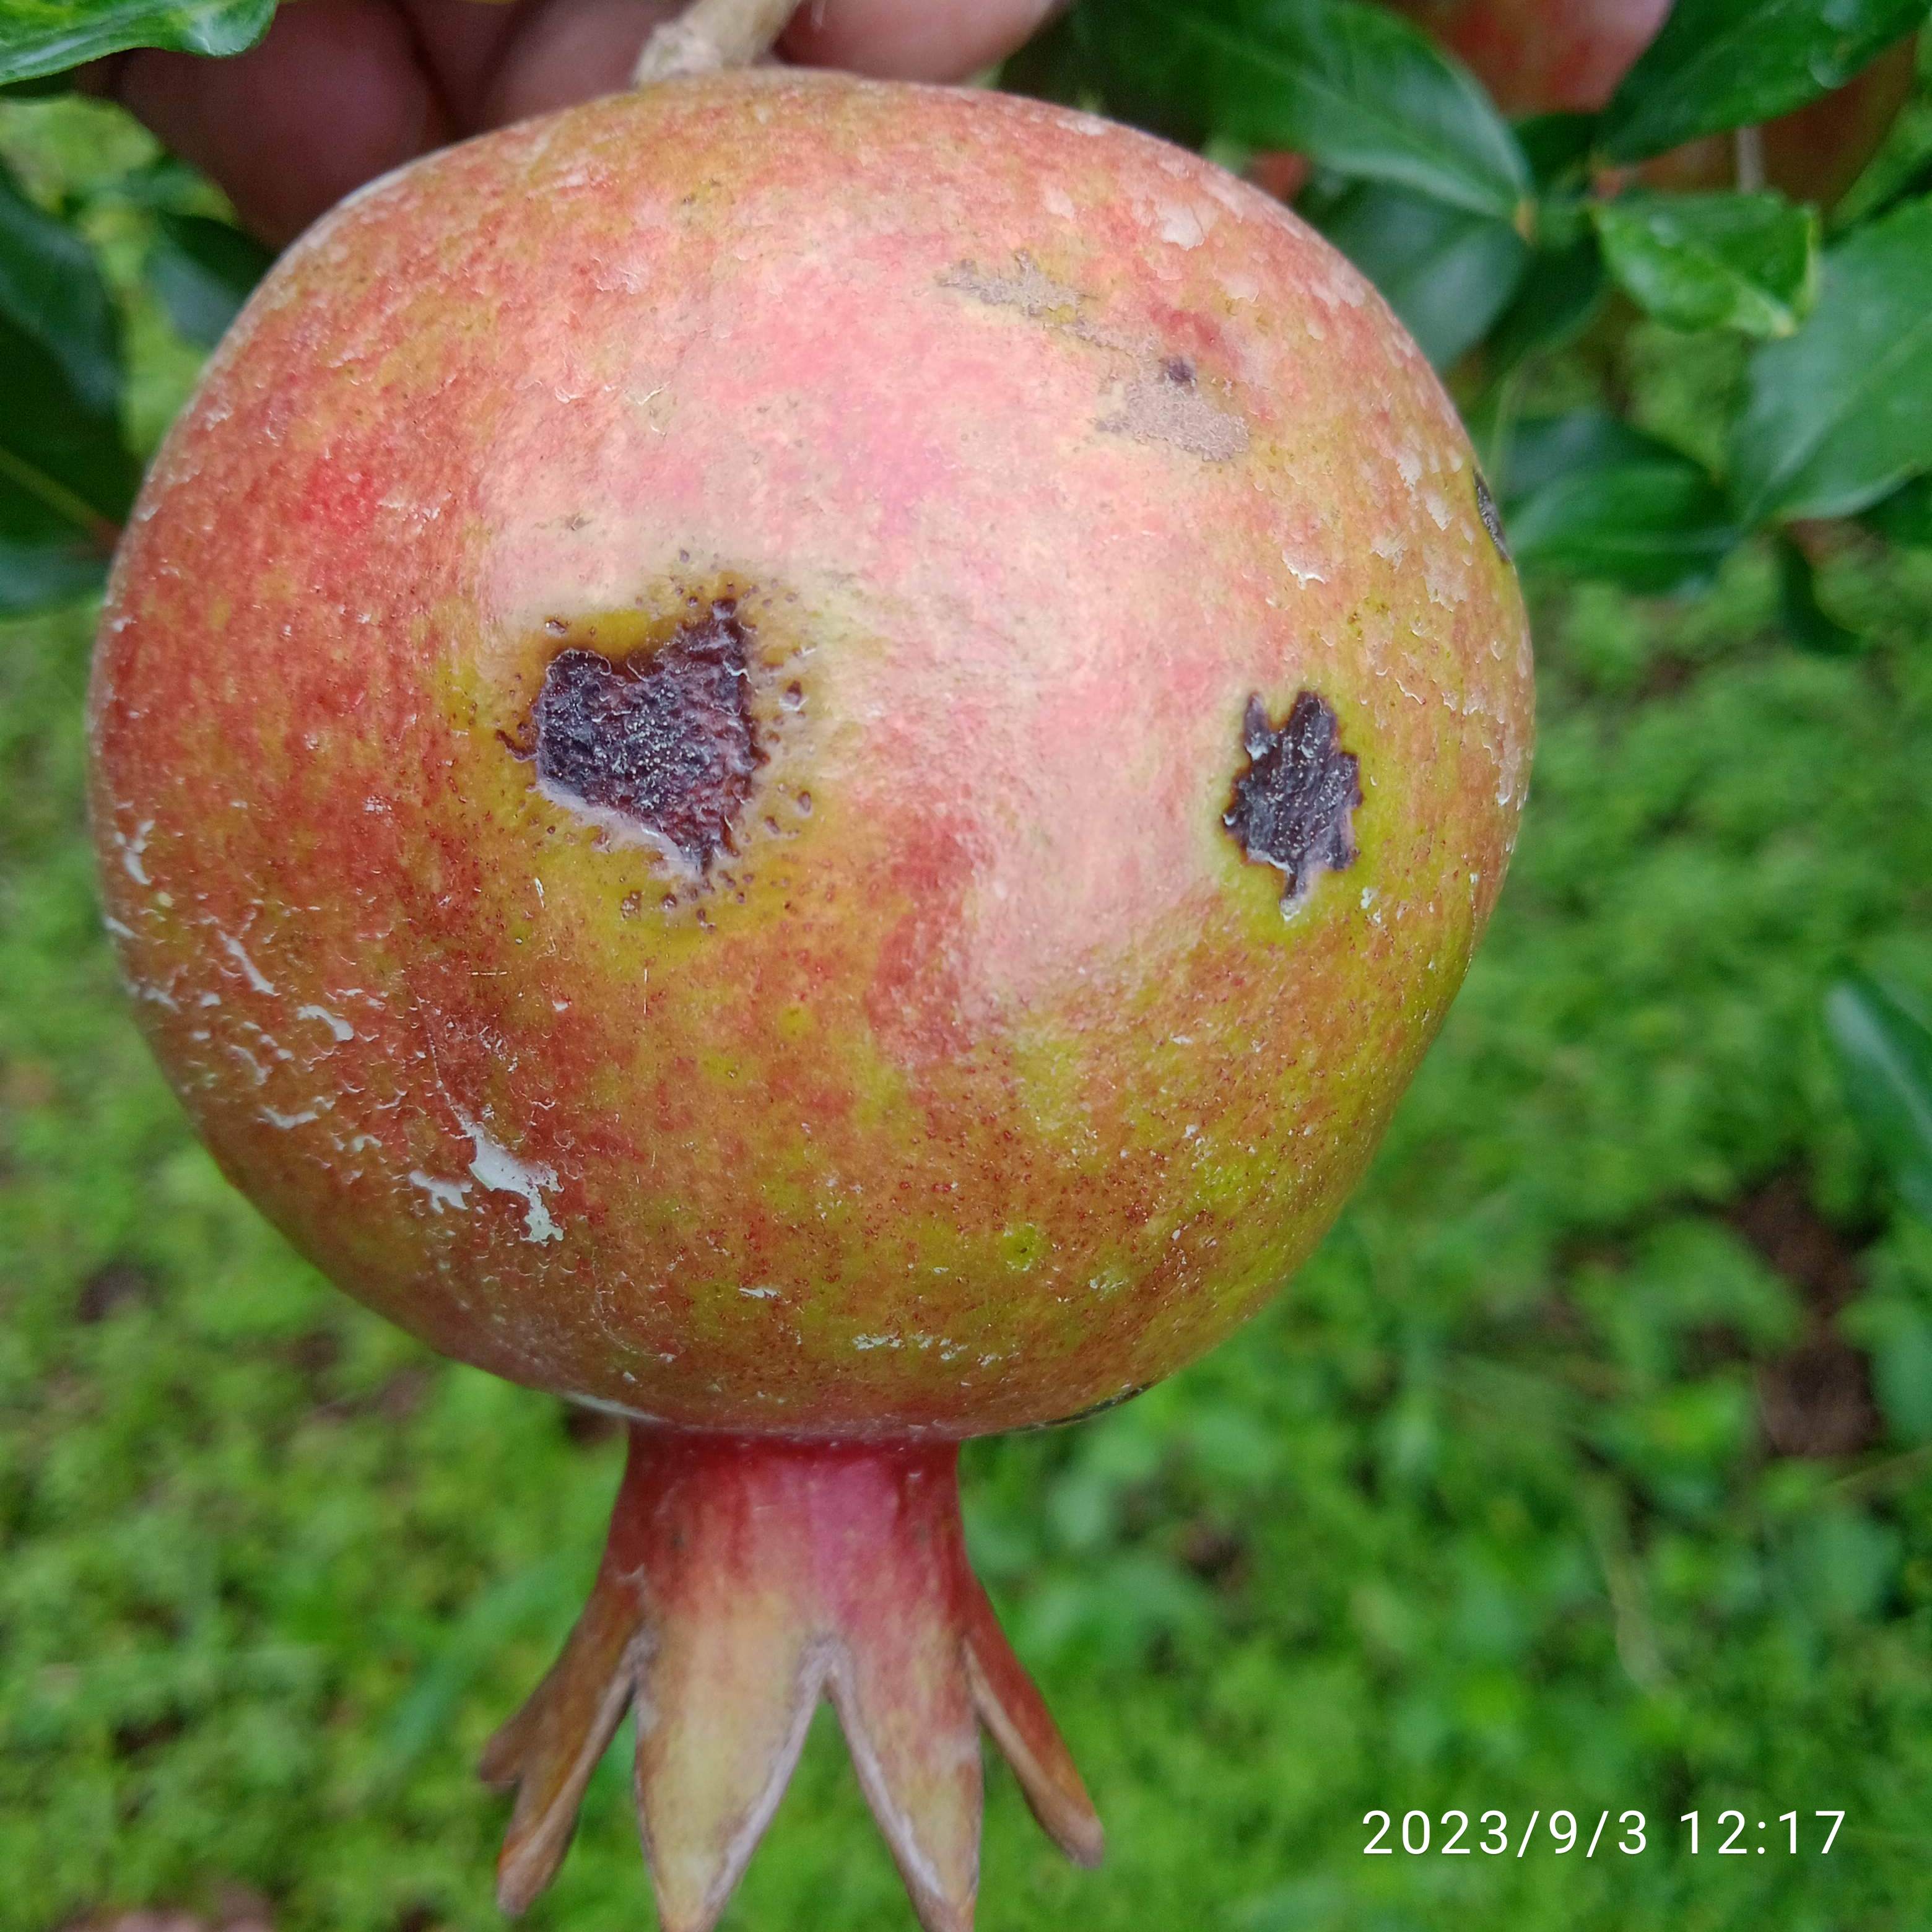
Label: Anthracnose